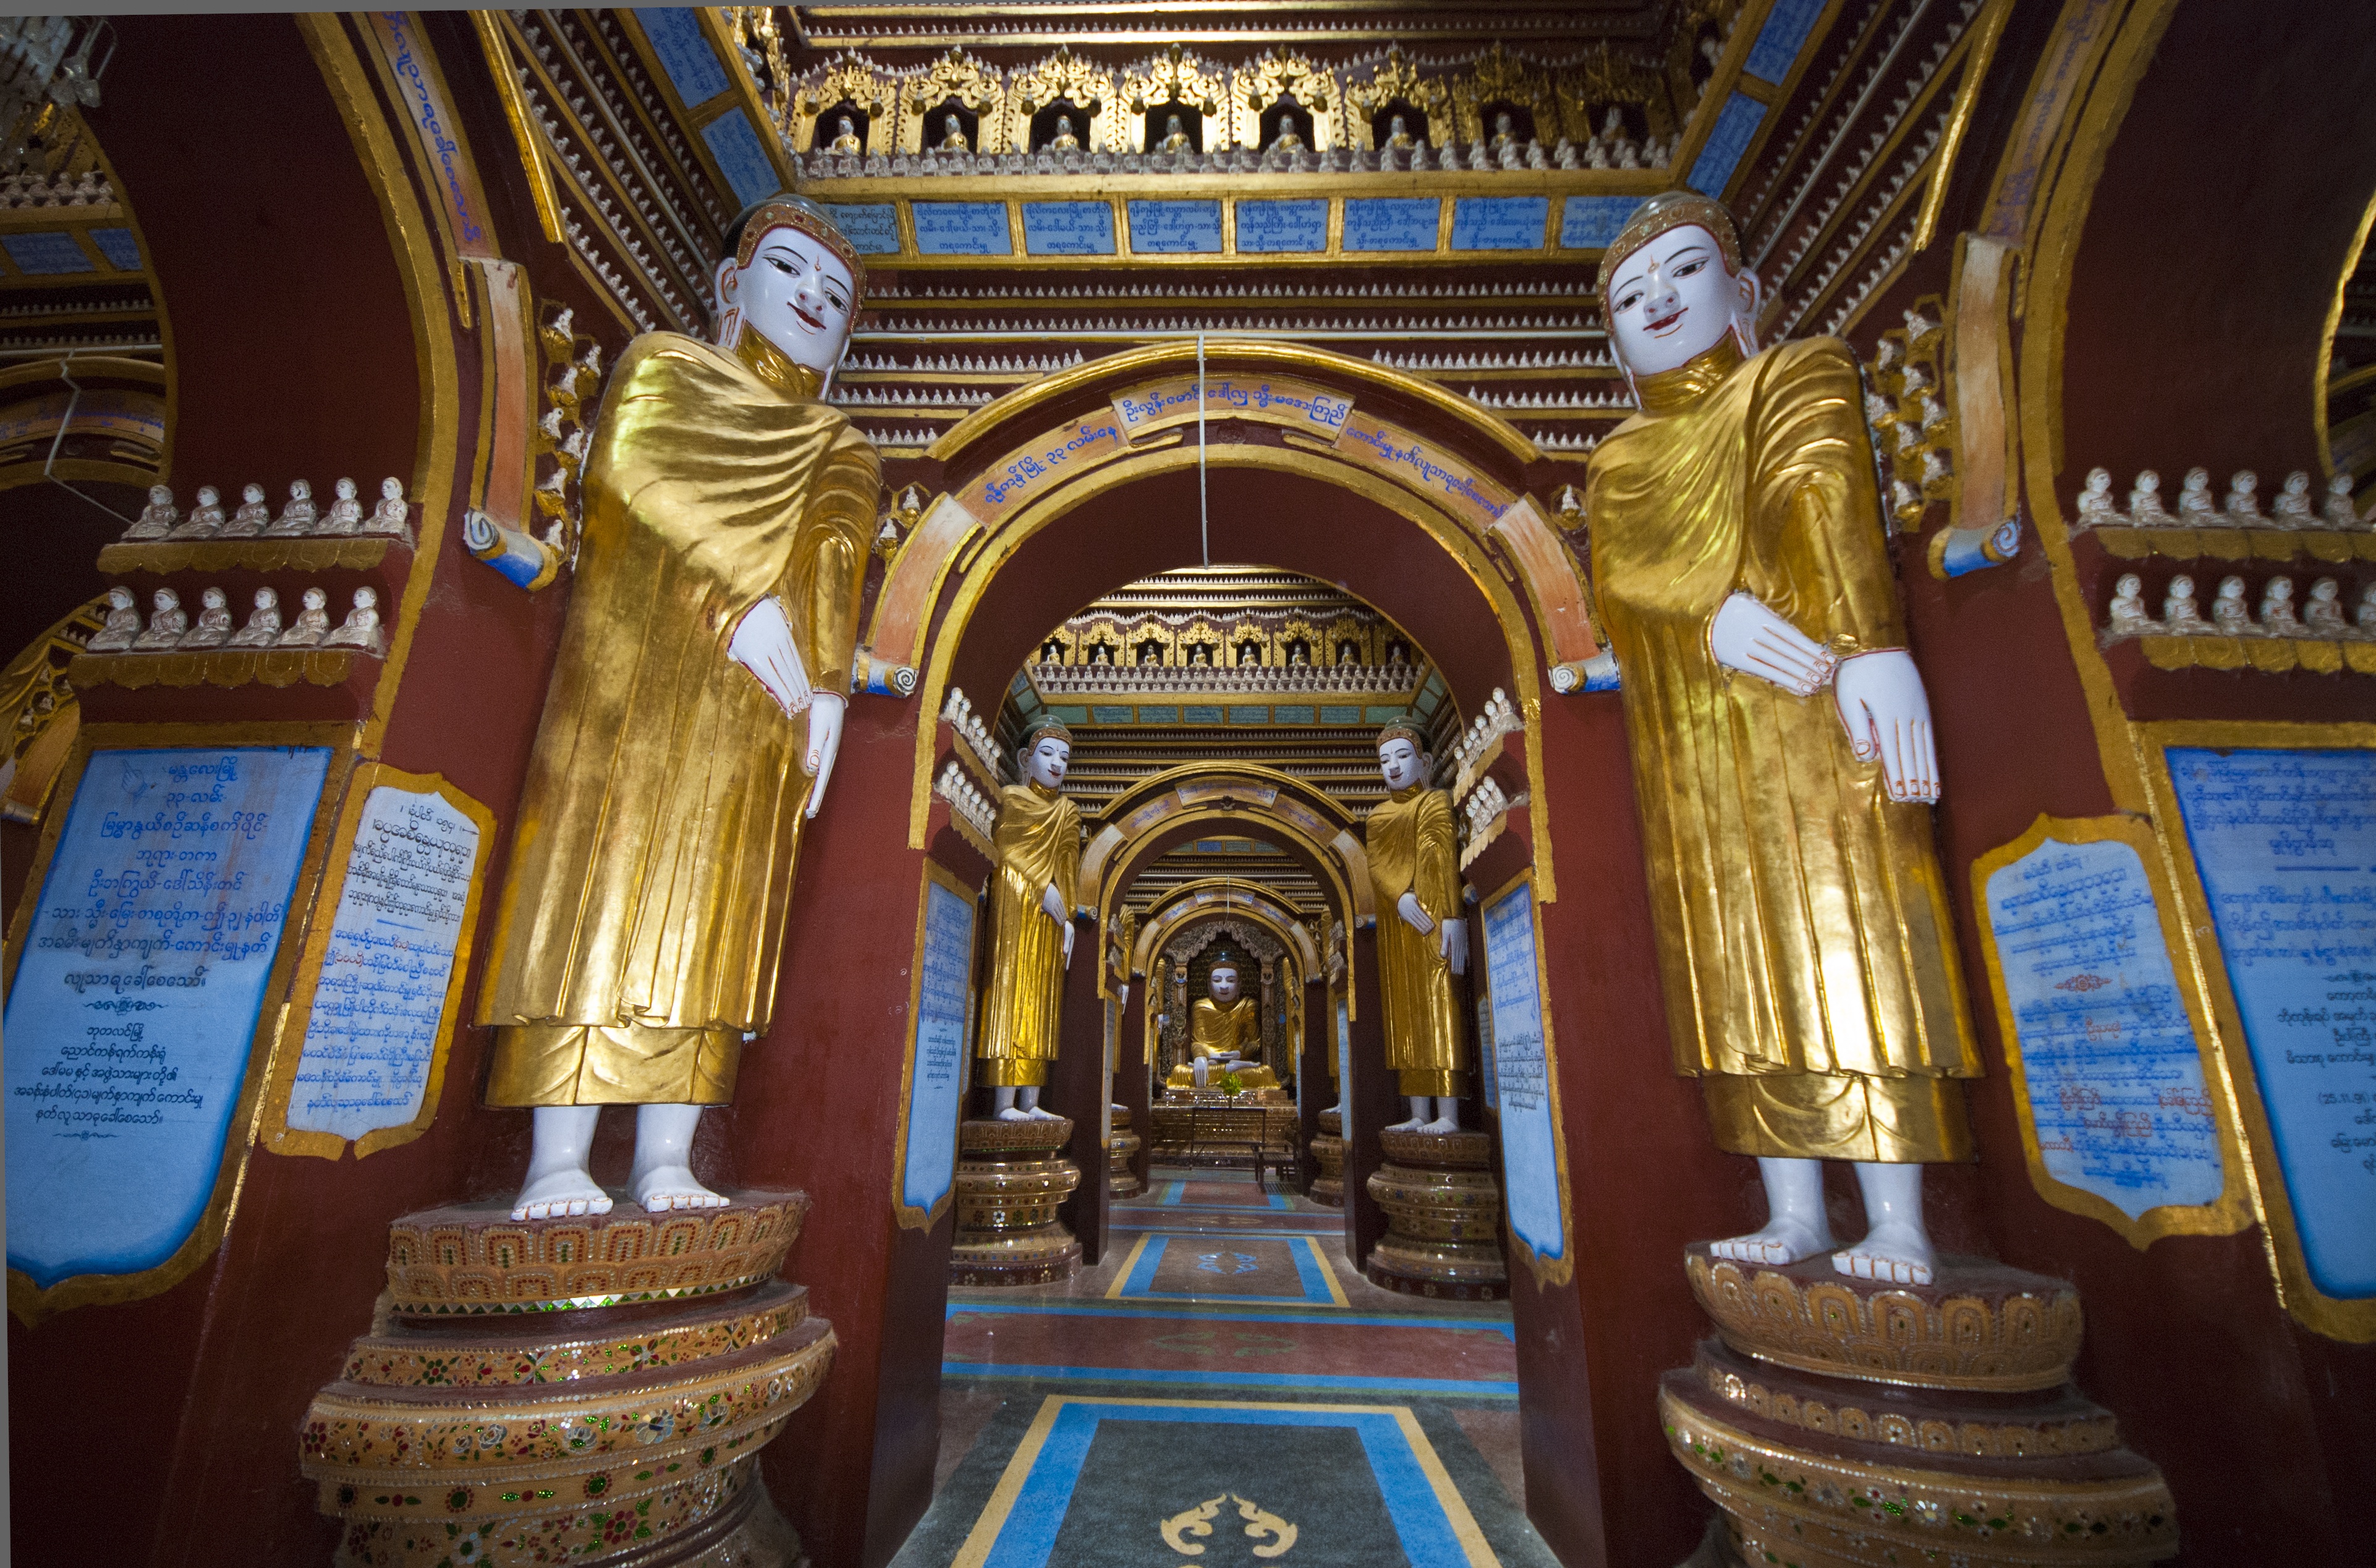
building, travel, religion, asia, church, place of worship, temple, shrine, synagogue, basilica, myanmar, burma, ancient history